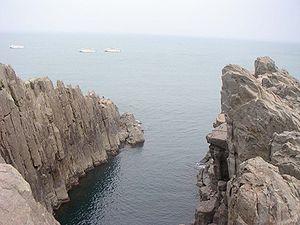
Tōjinbō est le nom d'une succession de falaises basaltiques sur la mer du Japon au Japon. Situées dans la partie Antō de Mikuni-chō à Sakai dans la préfecture de Fukui, les falaises s'étendent sur 1 km.